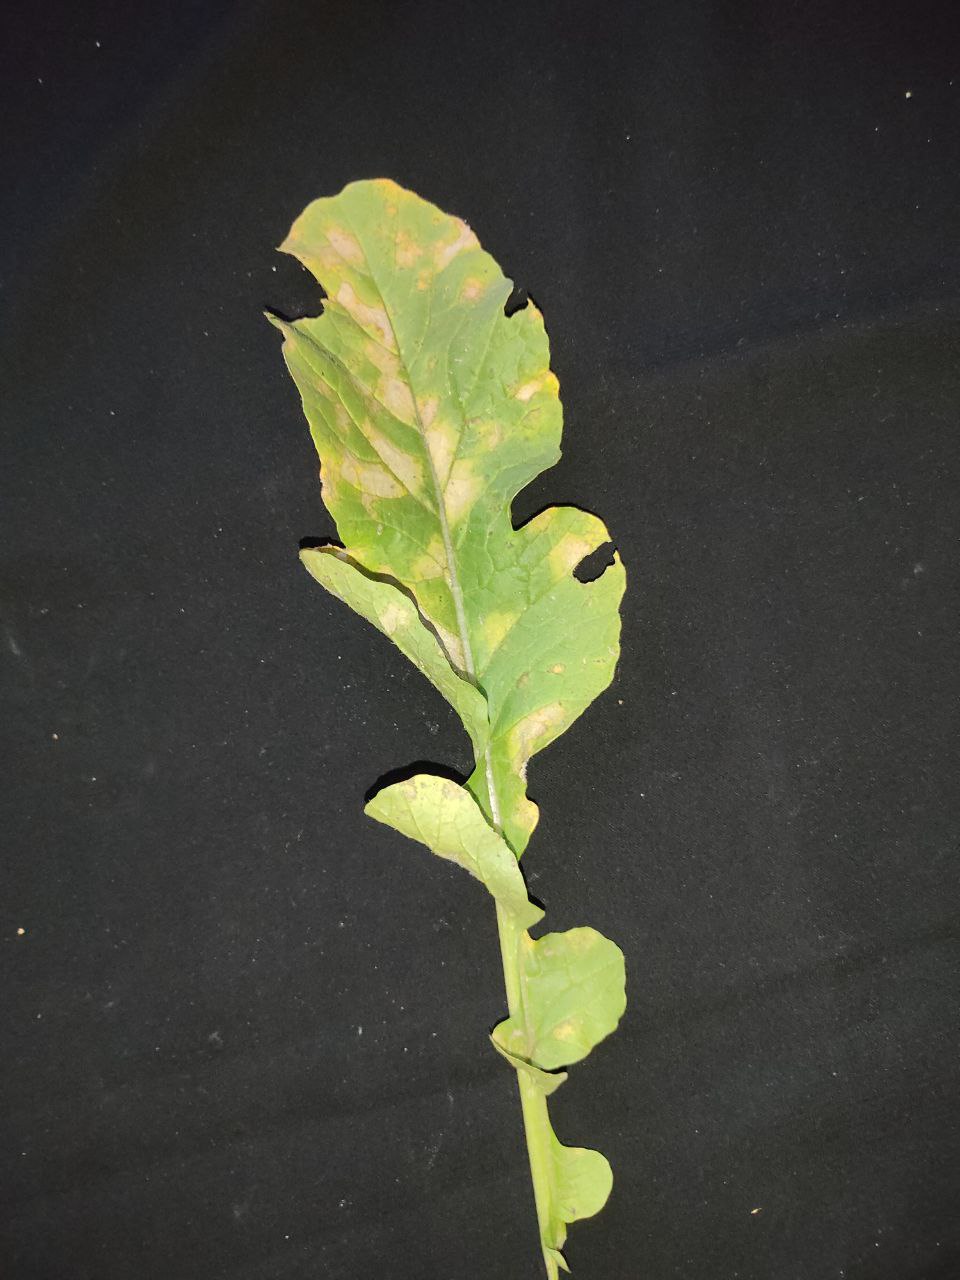
Label: Mosaic virus